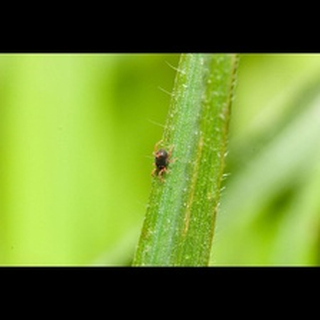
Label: wheat_mite